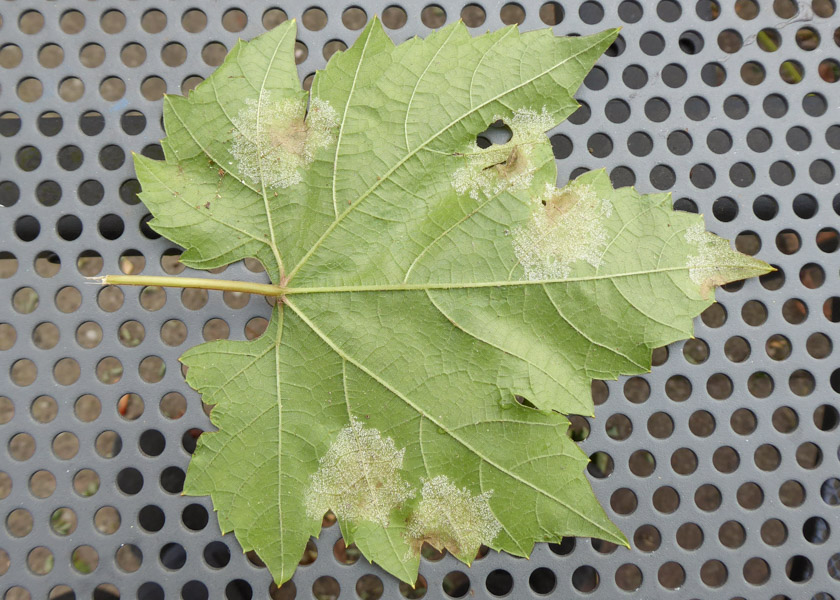
Plant: Grape
Disease: grape downy mildew